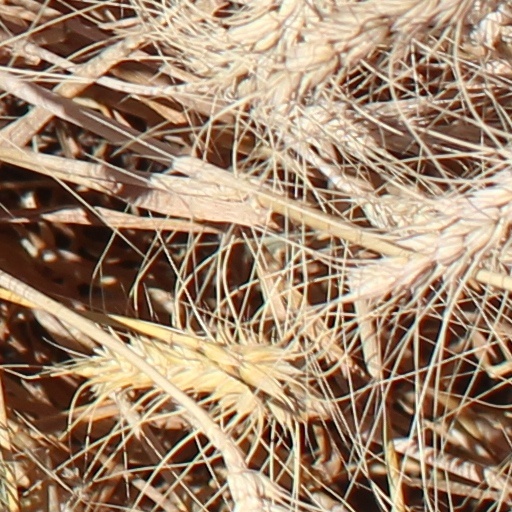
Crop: wheat